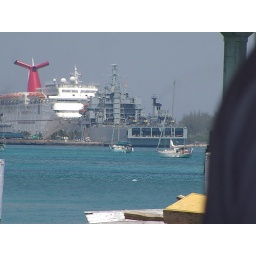
Look closely, the little blue boat in the center is us.